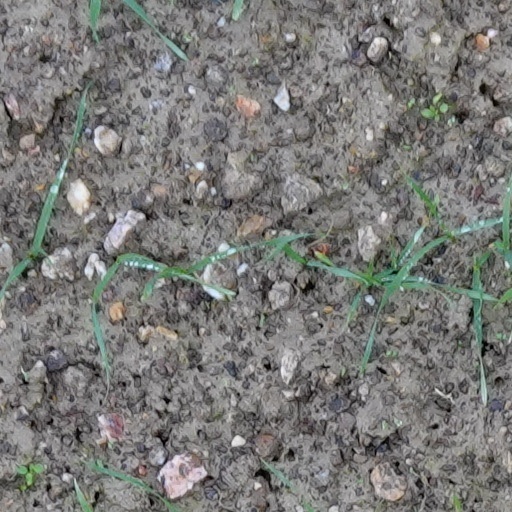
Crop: wheat